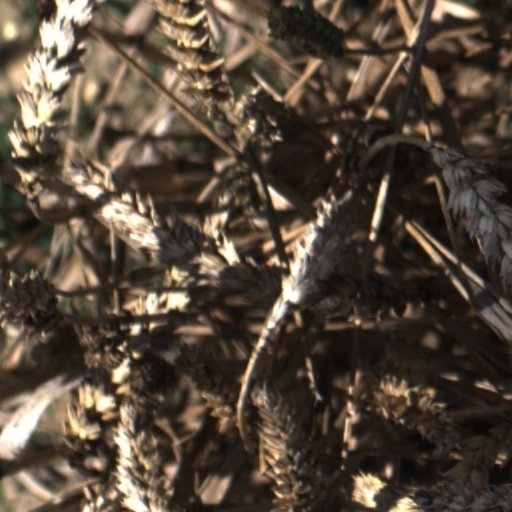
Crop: wheat